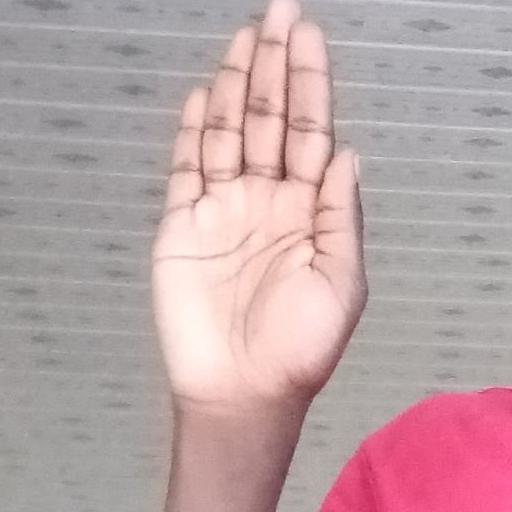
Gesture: stop